Running Out of Time (song)

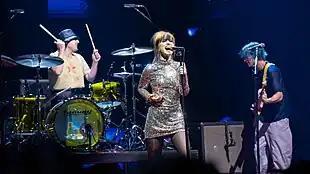
Paramore performing on April 20, 2023, during the This Is Why Tour

The band premiered "Running Out of Time" at the Grand Ole Opry in Nashville, Tennessee, on February 7. When introducing the song, Williams remarked: "This is a song about how I'm late to everything... It's really not that deep unless you want to think about the planet dying. Then it can be that deep." "This Is Why" was released on February 10, 2023. In the lead-up to the album's release, the band distributed flexi disc singles of "Running Out of Time" at live release parties. The band also performed the song on "Jimmy Kimmel Live!" on February 14. The release of the music video followed on February 16.